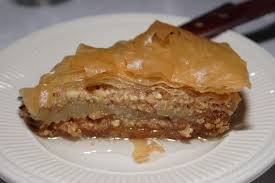
Yemek: baklava